History of the Polish–Lithuanian Commonwealth (1569–1648)

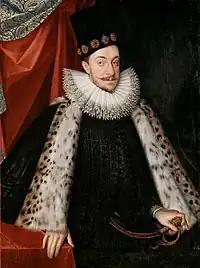
Sigismund III Vasa's rule was a mixed blessing, but lasted for almost 45 years

The first Polish royal election was held in 1573. The four men running for the office were Henry of Valois, who was the brother of King Charles IX of France, Tsar Ivan IV of Russia, Archduke Ernest of Austria, and King John III of Sweden. Henry of Valois ended up a winner. But after serving as the Polish king for only four months, he received the news that his brother, the King of France, had died. Henry of Valois then abandoned his Polish post and went back to France, where he succeeded to the throne as Henry III of France.